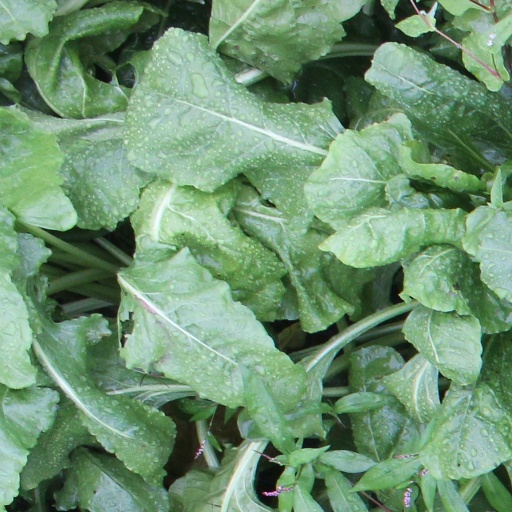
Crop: sugar beet